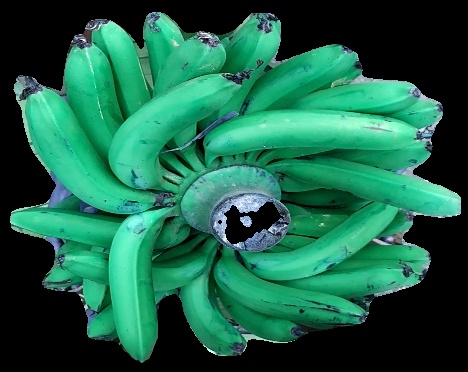
Variety: pachbale
Grade: grade1